Crayon Shin-chan: The Tornado Legend of Ninja Mononoke

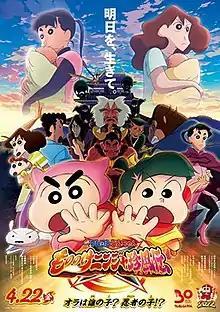
Theatrical release poster

is a 2022 Japanese animated film produced by Shin-Ei Animation. It is the 30th film of the anime series "Crayon Shin-chan". The film is directed by Masakazu Hashimoto and the screenplay is written by both Masakazu Hashimoto and Kimiko Ueno. The film was released on 22 April 2022.